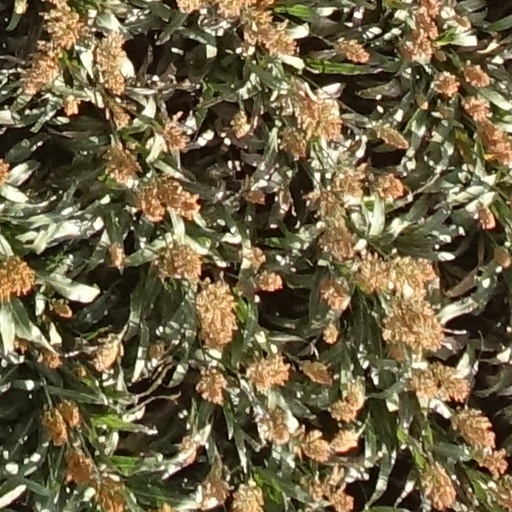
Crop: sorghum